National Museum of American History

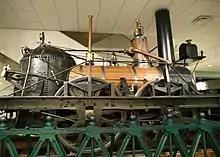
"John Bull", an 1831 locomotive displayed in "America on the Move", a first-floor exhibit

Each wing of the museum's three exhibition floors is anchored by a landmark object to highlight the theme of that wing. These include the "John Bull" locomotive, the Greensboro, North Carolina lunch counter, and a one of a kind draft wheel. Landmarks from pre-existing exhibits include the 1865 Vassar Telescope, a George Washington Statue, a Red Cross ambulance, and a car from Disneyland's Dumbo Flying Elephant ride.